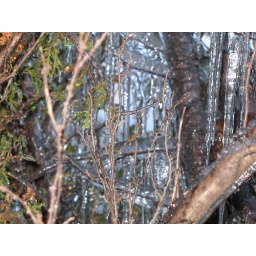
The water dripping off the roof of my place dripped onto the hedges beside the door, creating this ice wonder.